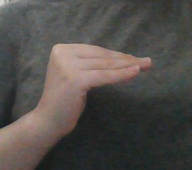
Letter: haa